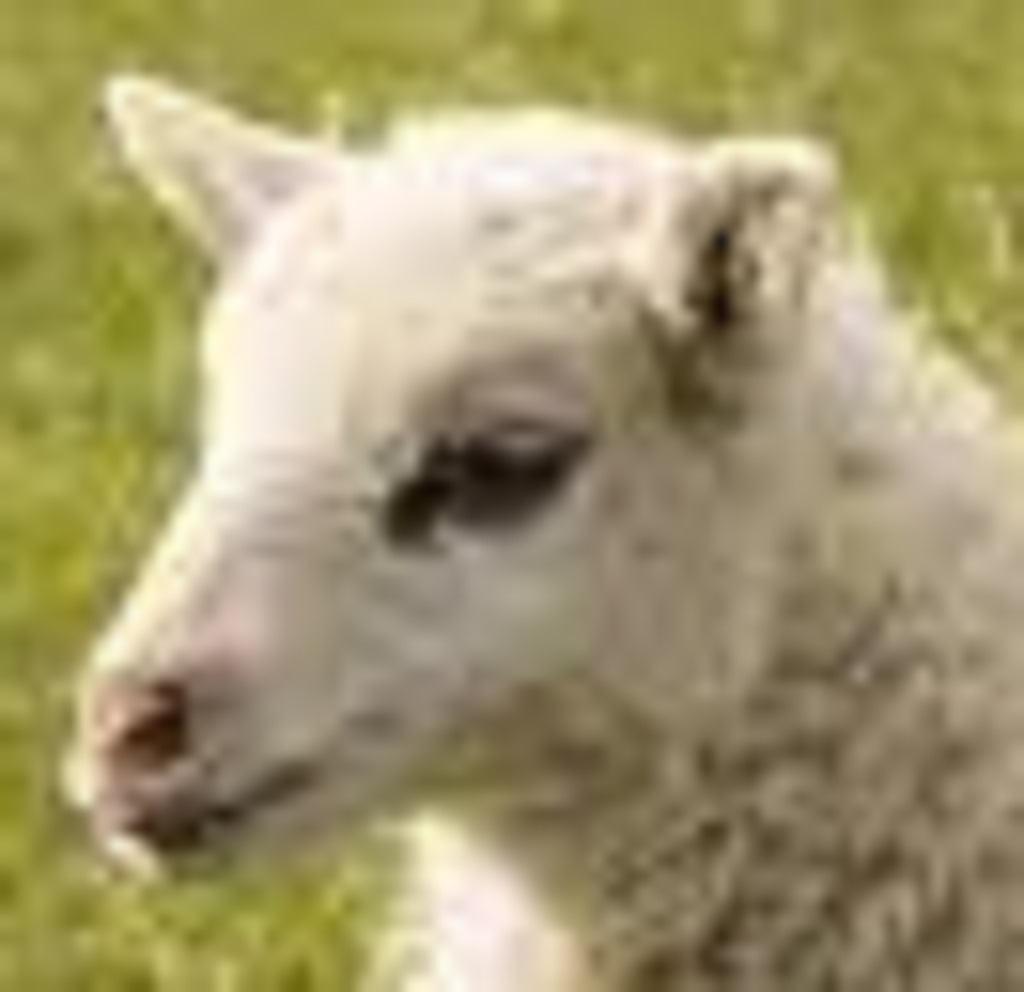
Label: no pain